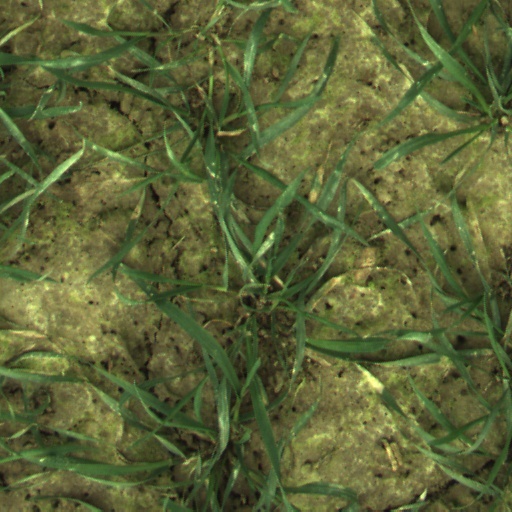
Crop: wheat